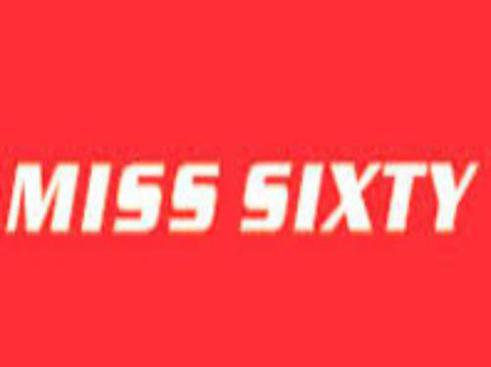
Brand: miss sixty
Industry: Clothes